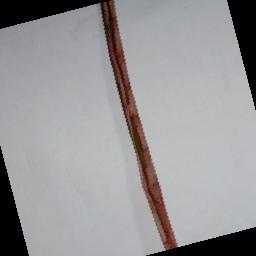
Label: Rice___Brown_Spot